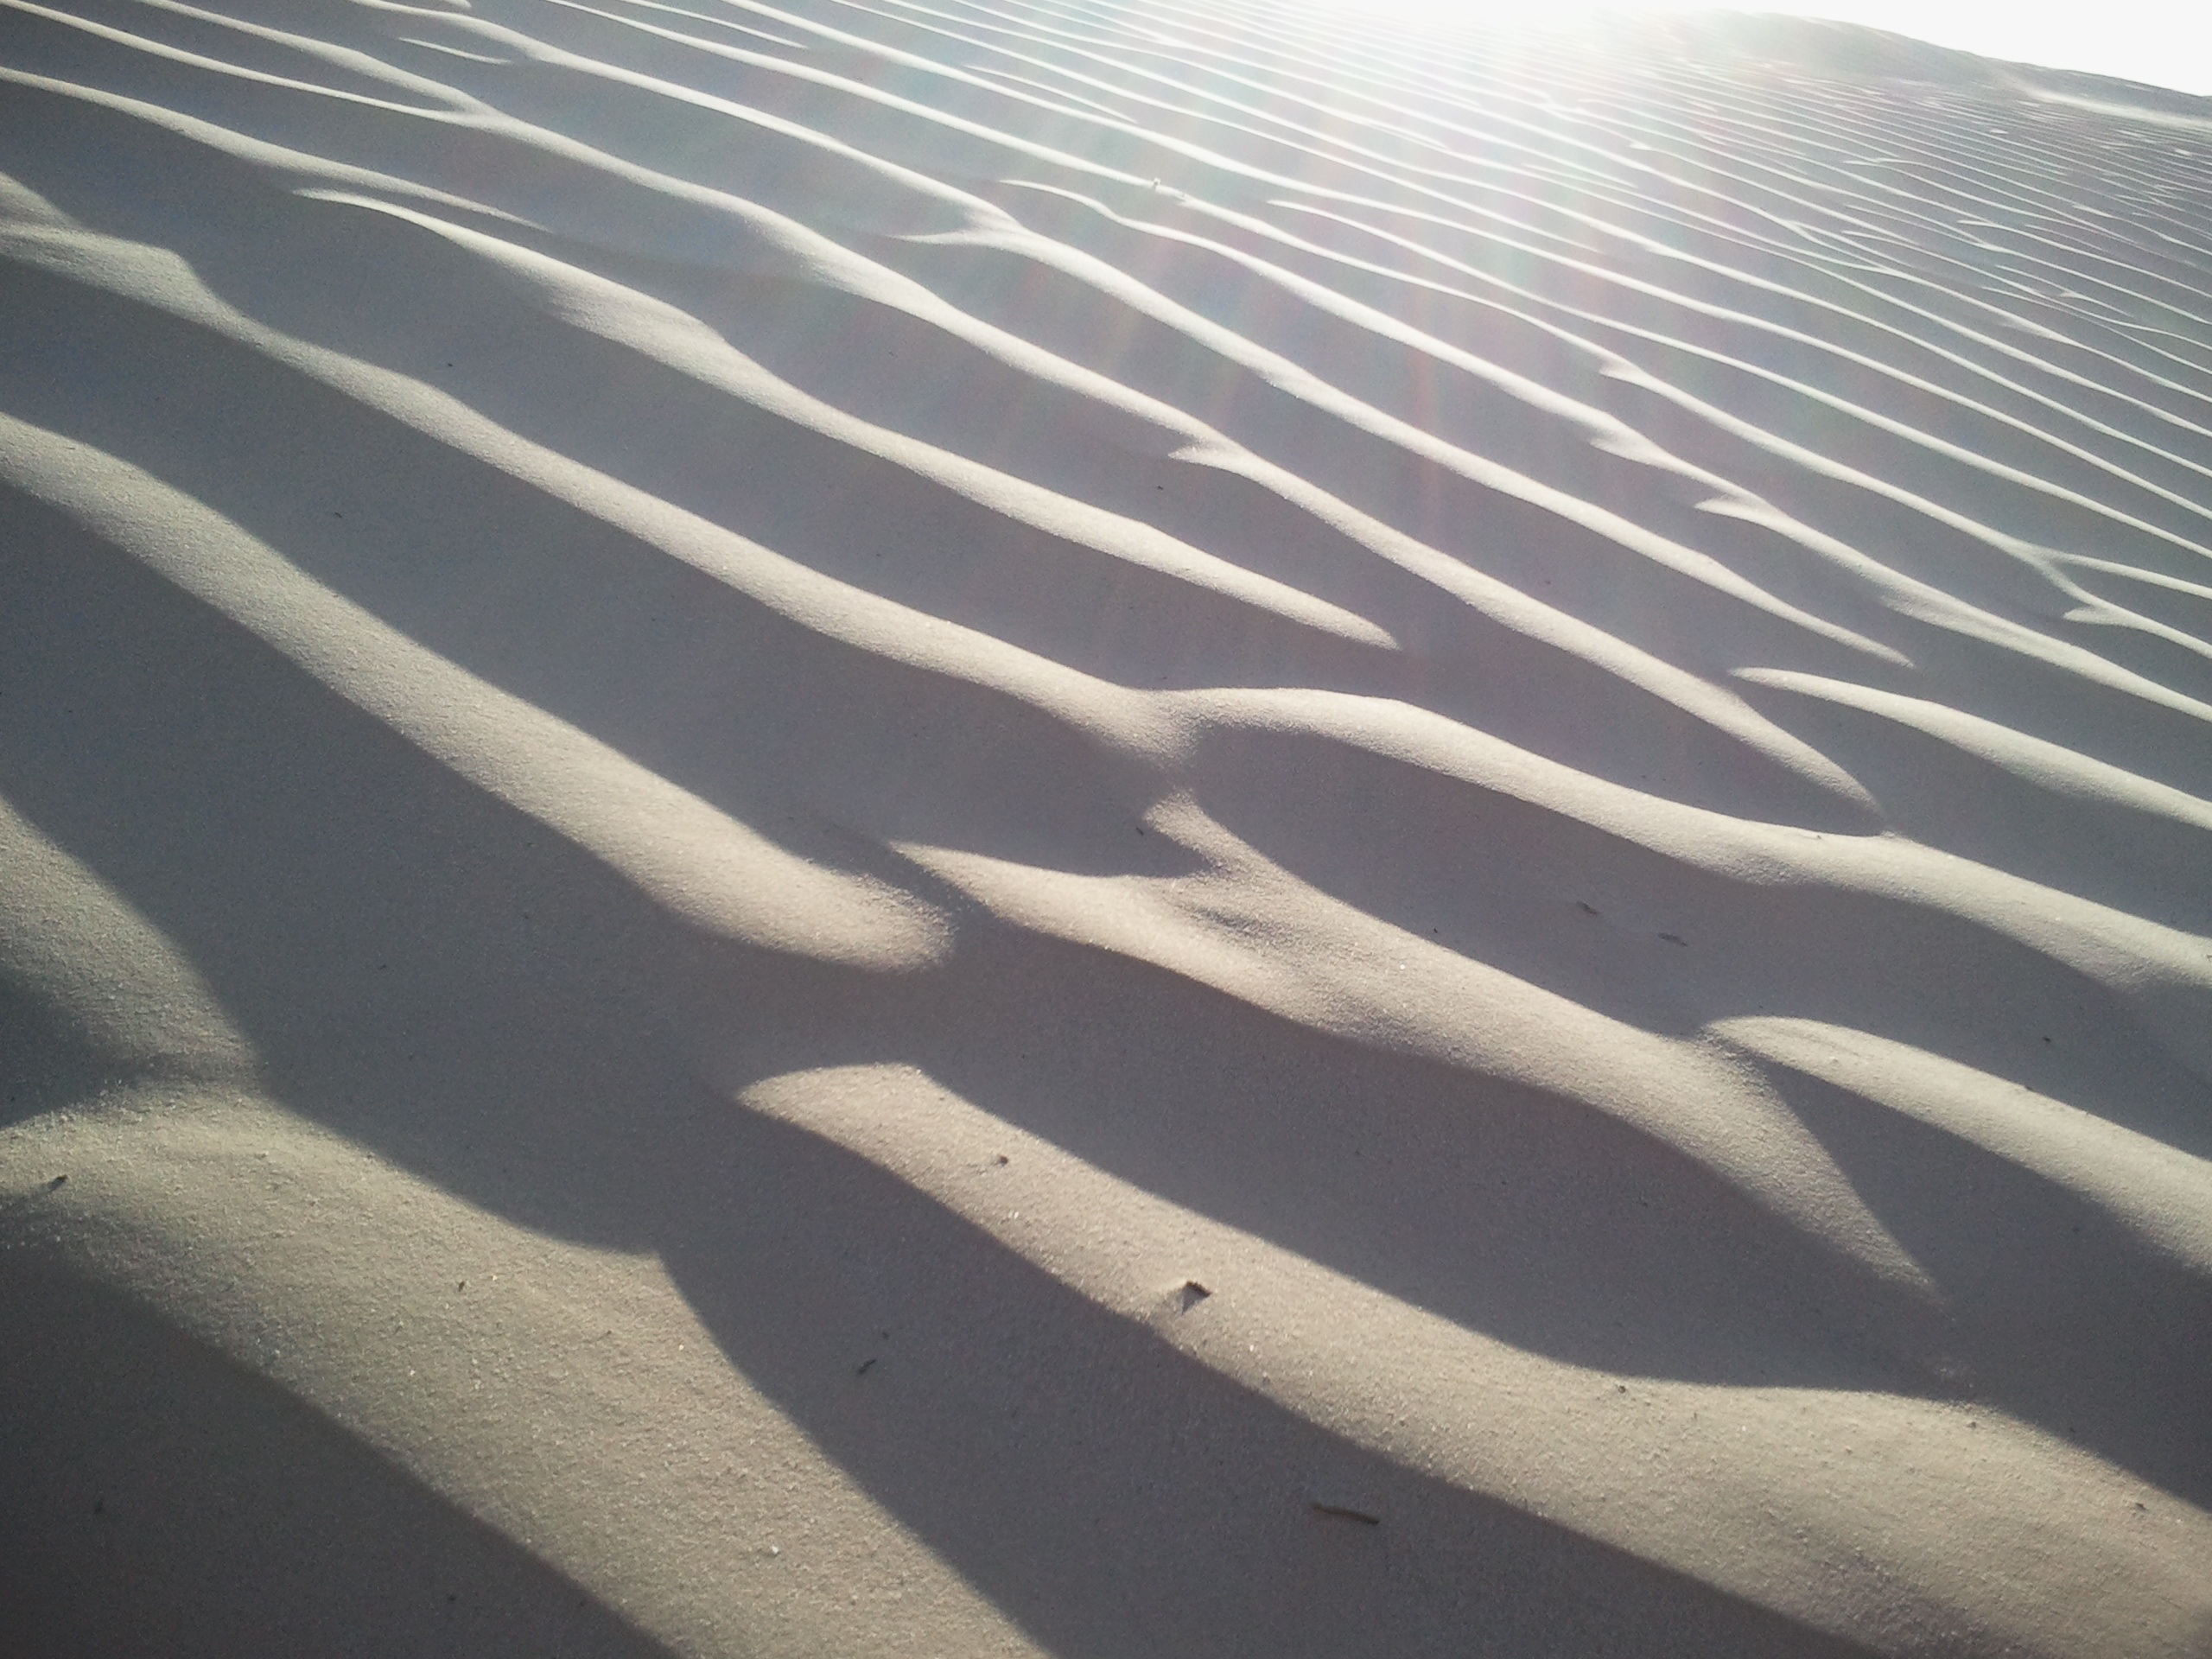
landscape, sand, wing, light, sun, white, desert, dune, wave, line, material, habitat, sahara, natural environment, aeolian landform